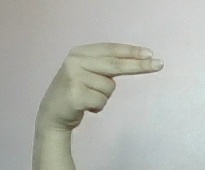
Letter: ain